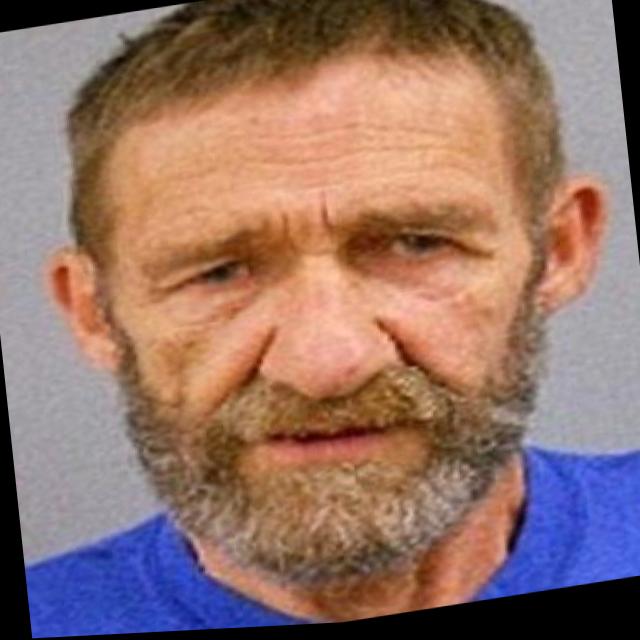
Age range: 45-64